Musical theatre

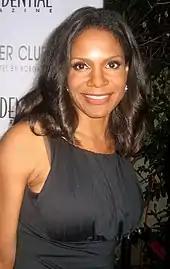
Audra McDonald

In the 1990s, a new generation of theatrical composers emerged, including Jason Robert Brown and Michael John LaChiusa, who began with productions off-Broadway. The most conspicuous success of these artists was Jonathan Larson's show "Rent" (1996), a rock musical (based on the opera "La bohème") about a struggling community of artists in Manhattan. While the cost of tickets to Broadway and West End musicals was escalating beyond the budget of many theatregoers, "Rent" was marketed to increase the popularity of musicals among a younger audience. It featured a young cast and a heavily rock-influenced score; the musical became a hit. Its young fans, many of them students, calling themselves RENTheads, camped out at the Nederlander Theatre in hopes of winning the lottery for $20 front row tickets, and some saw the show dozens of times. Other shows on Broadway followed "Rent"'s lead by offering heavily discounted day-of-performance or standing-room tickets, although often the discounts are offered only to students.